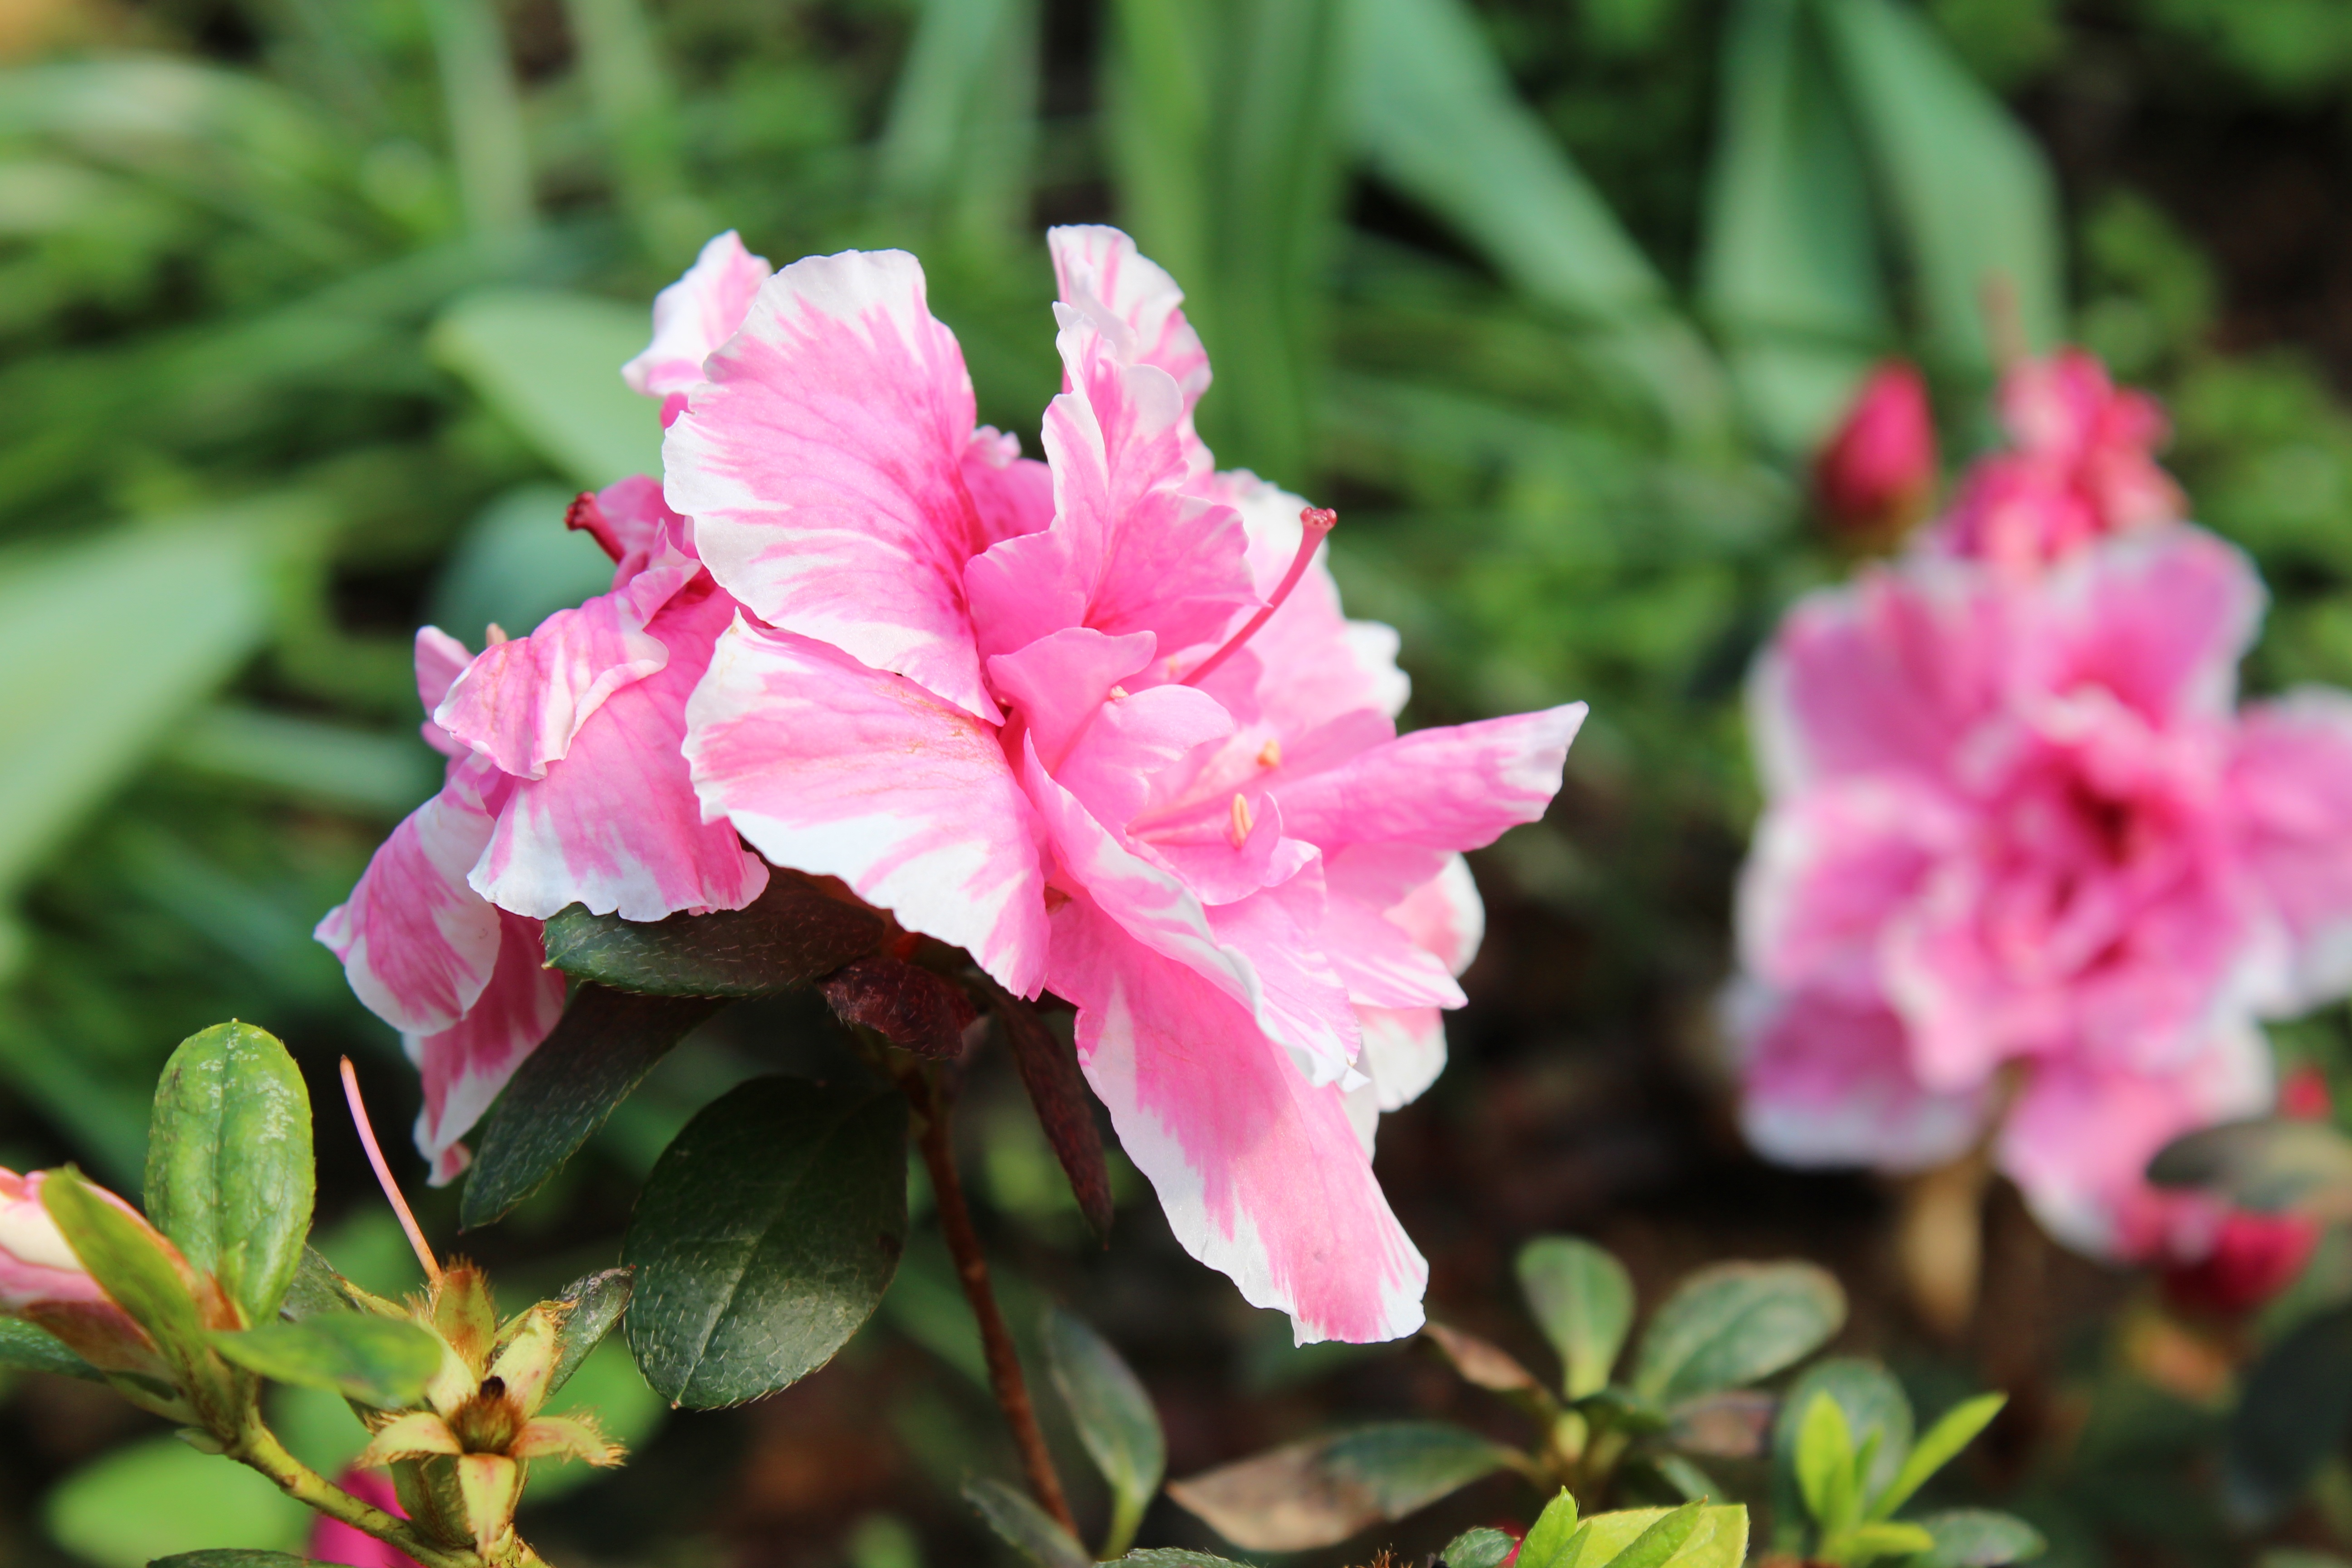
nature, blossom, plant, flower, petal, spring, botany, pink, flora, shrub, rhododendron, azalea, flowering plant, annual plant, woody plant, land plant